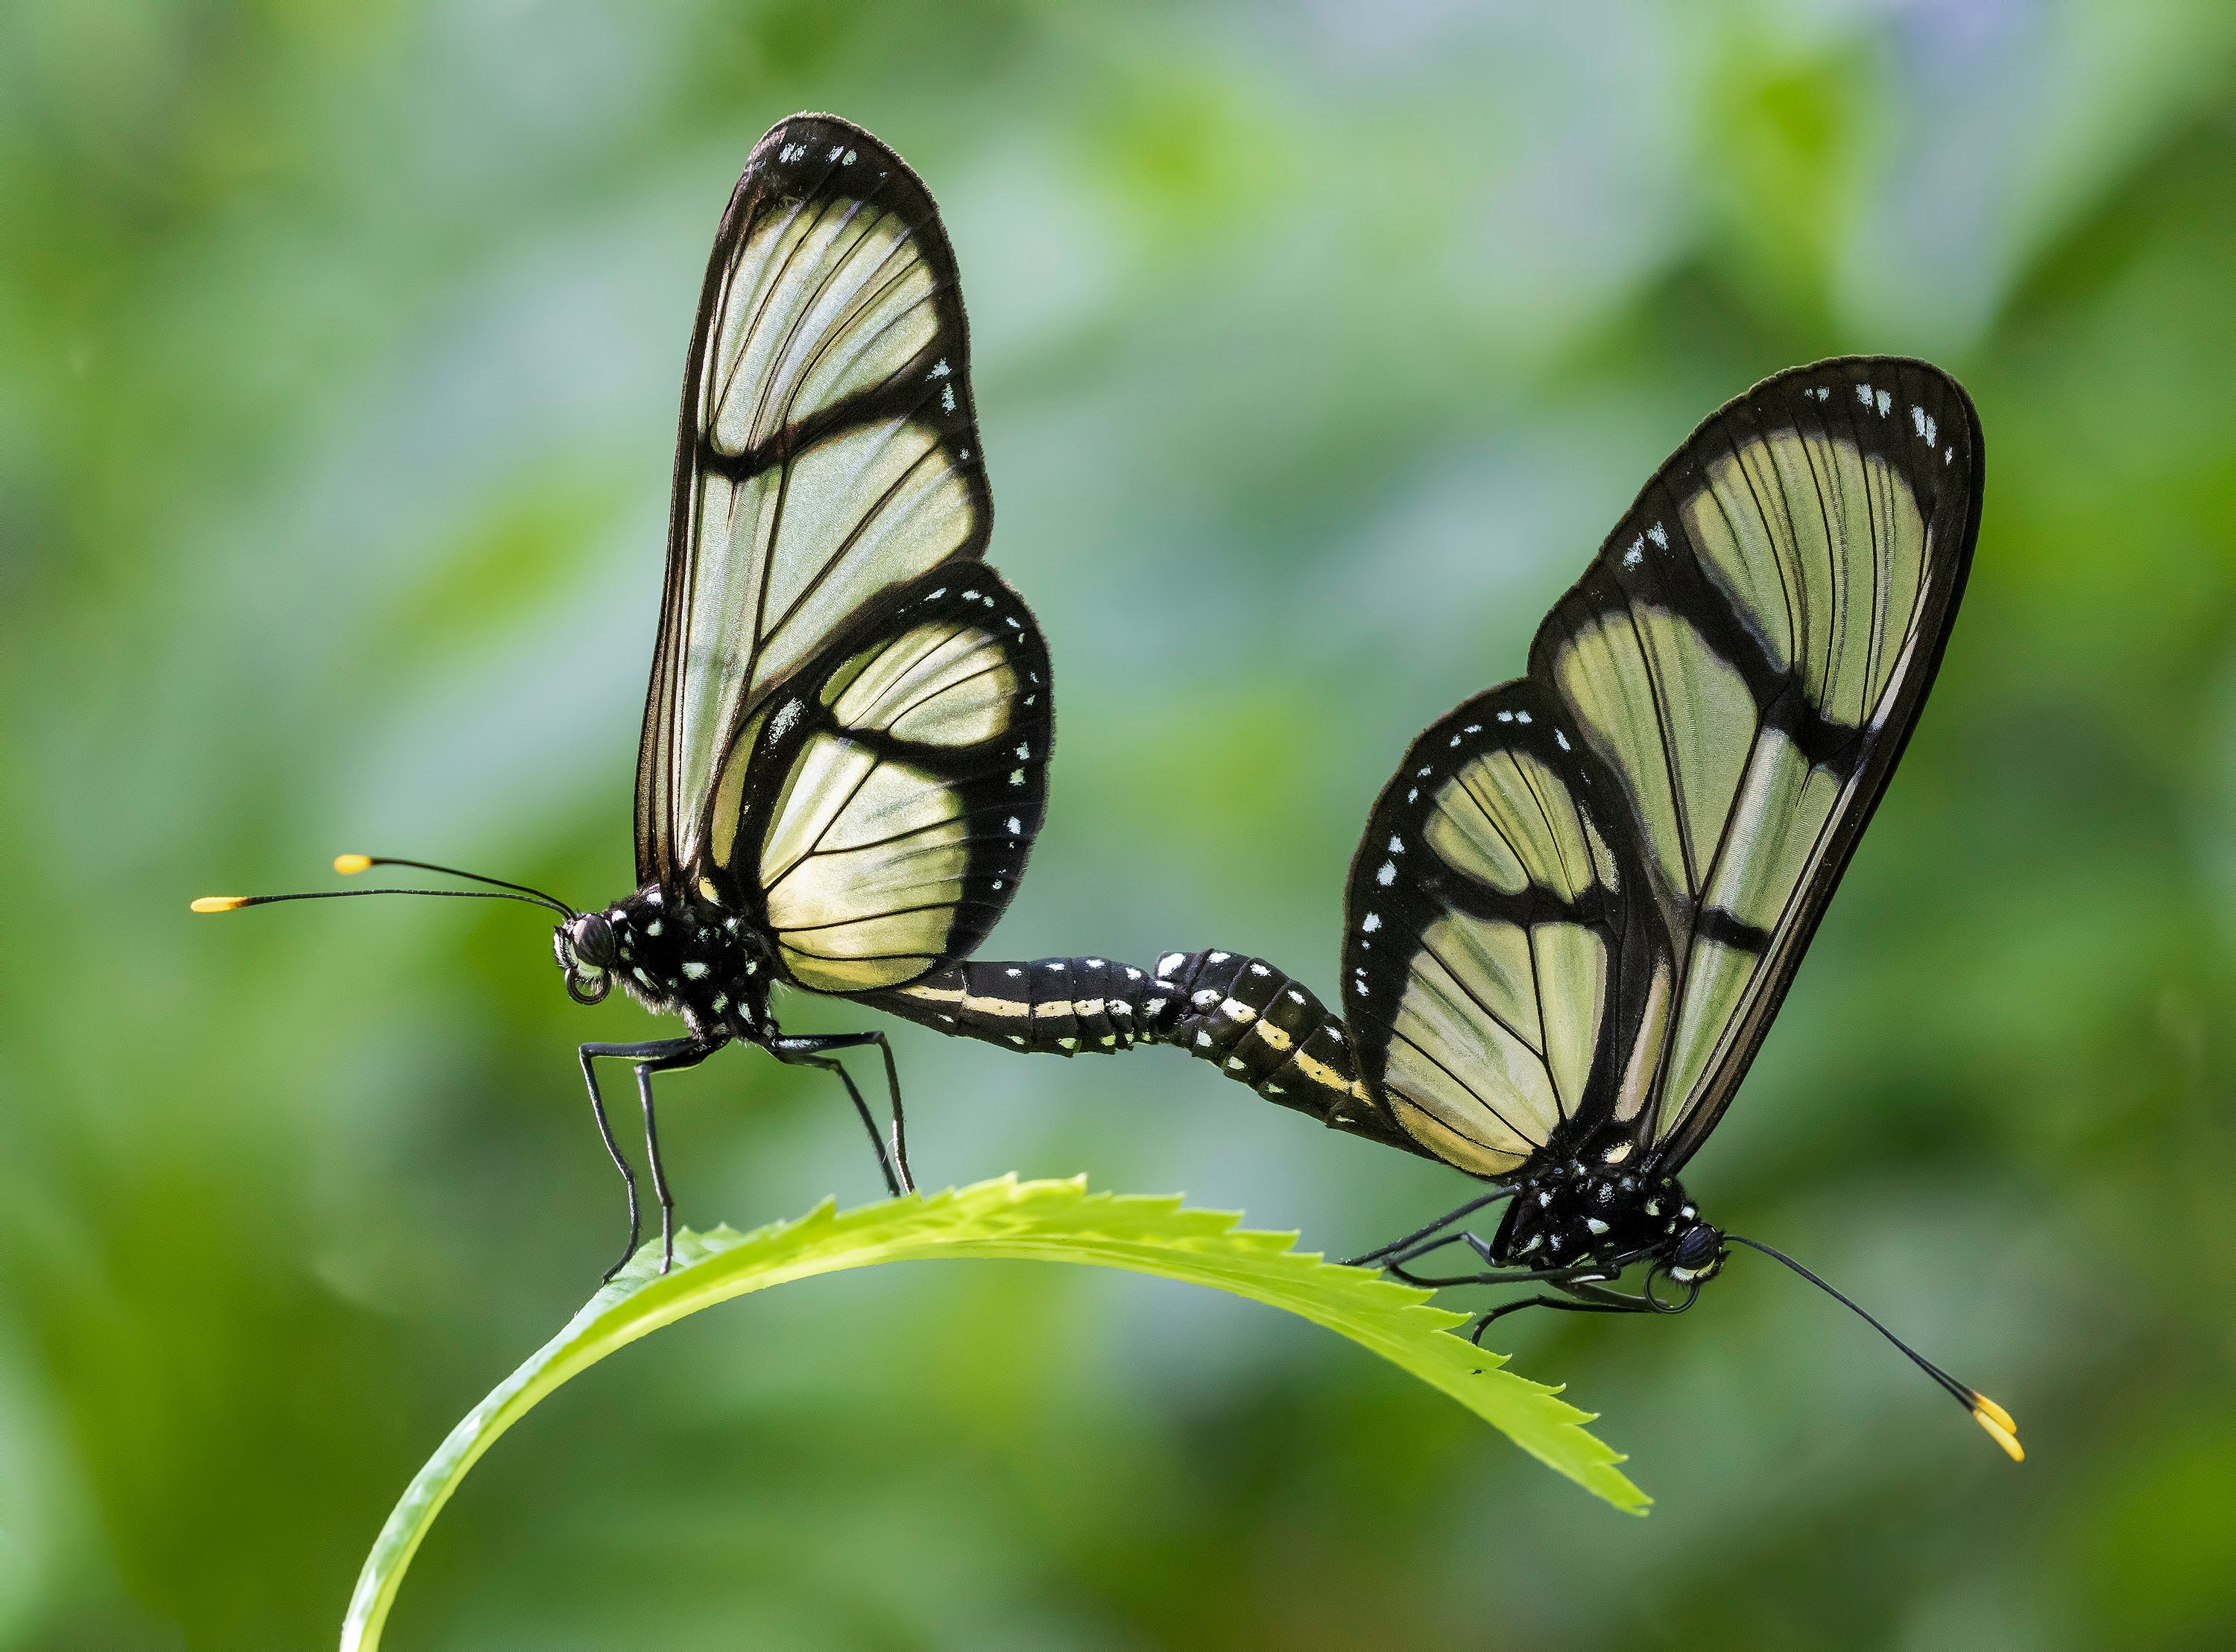
flower, insect, butterfly, fauna, invertebrate, close up, monarch butterfly, nectar, pieridae, macro photography, arthropod, pollinator, moths and butterflies, lycaenid, brush footed butterfly, colias